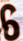
Number: 6